Battle of Thermopylae (191 BC)

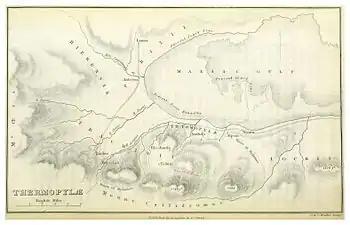
Map of 1876, depicting the coast line in the time of Herodotus, and the coast line at the time of the map (1876). Thermopylae pass is between Alpeni and Anthela.

Antiochus marched to Lamia with his entire force of 12,000 infantry, 500 cavalry and 16 war elephants, simultaneously ordering the Aetolians to mobilize there. Only 4,000 men answered his call, as the Aetolians feared that their homeland was on the brink of invasion. Fearing encirclement by a numerically superior force, the Seleucids withdrew to the Thermopylae pass. The Aetolian force was split into two armies of equal strength, garrisoning the cities of Hypata and Heraclea in Trachis; which blocked the roads to Aetolia and Thermopylae respectively. Antiochus' troops took hold of the narrowest section of the Thermopylae pass some wide located at its eastern end. Augmenting the preexisting defensive wall which extended up the hill to its south, ending at an inaccessible cliff. The ditch and earthworks situated in front of the wall stretched to the Malian Gulf, the slopes on the hills overlooking it were relatively gradual, allowing the Seleucids to man them with projectile throwers. Special towers were built to house , Hellenistic era artillery. Glabrio ravaged the countryside of Hypata and Heraclea, before camping at the "hot gates", half way through the pass.